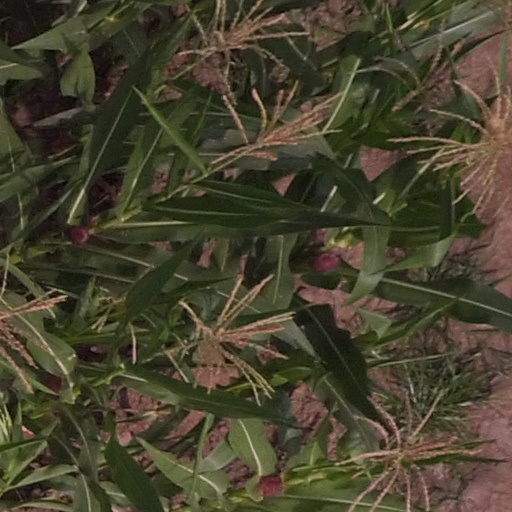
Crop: maize; corn